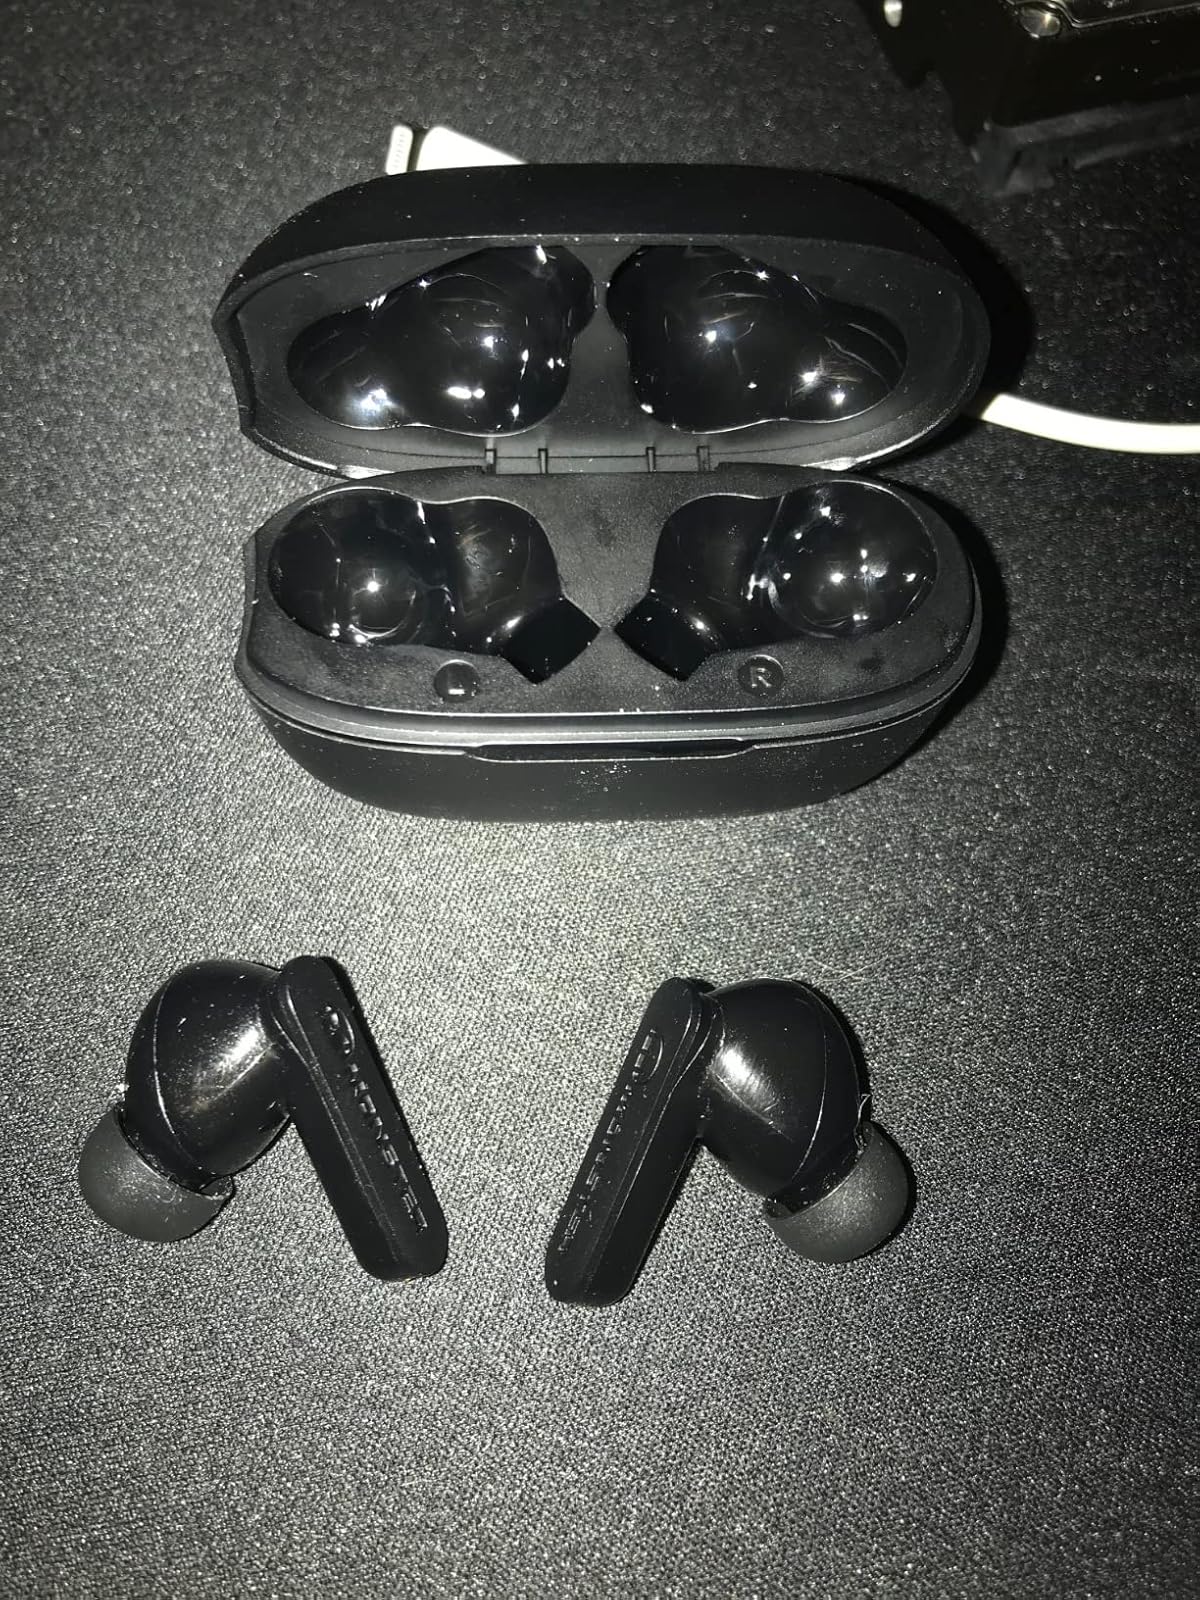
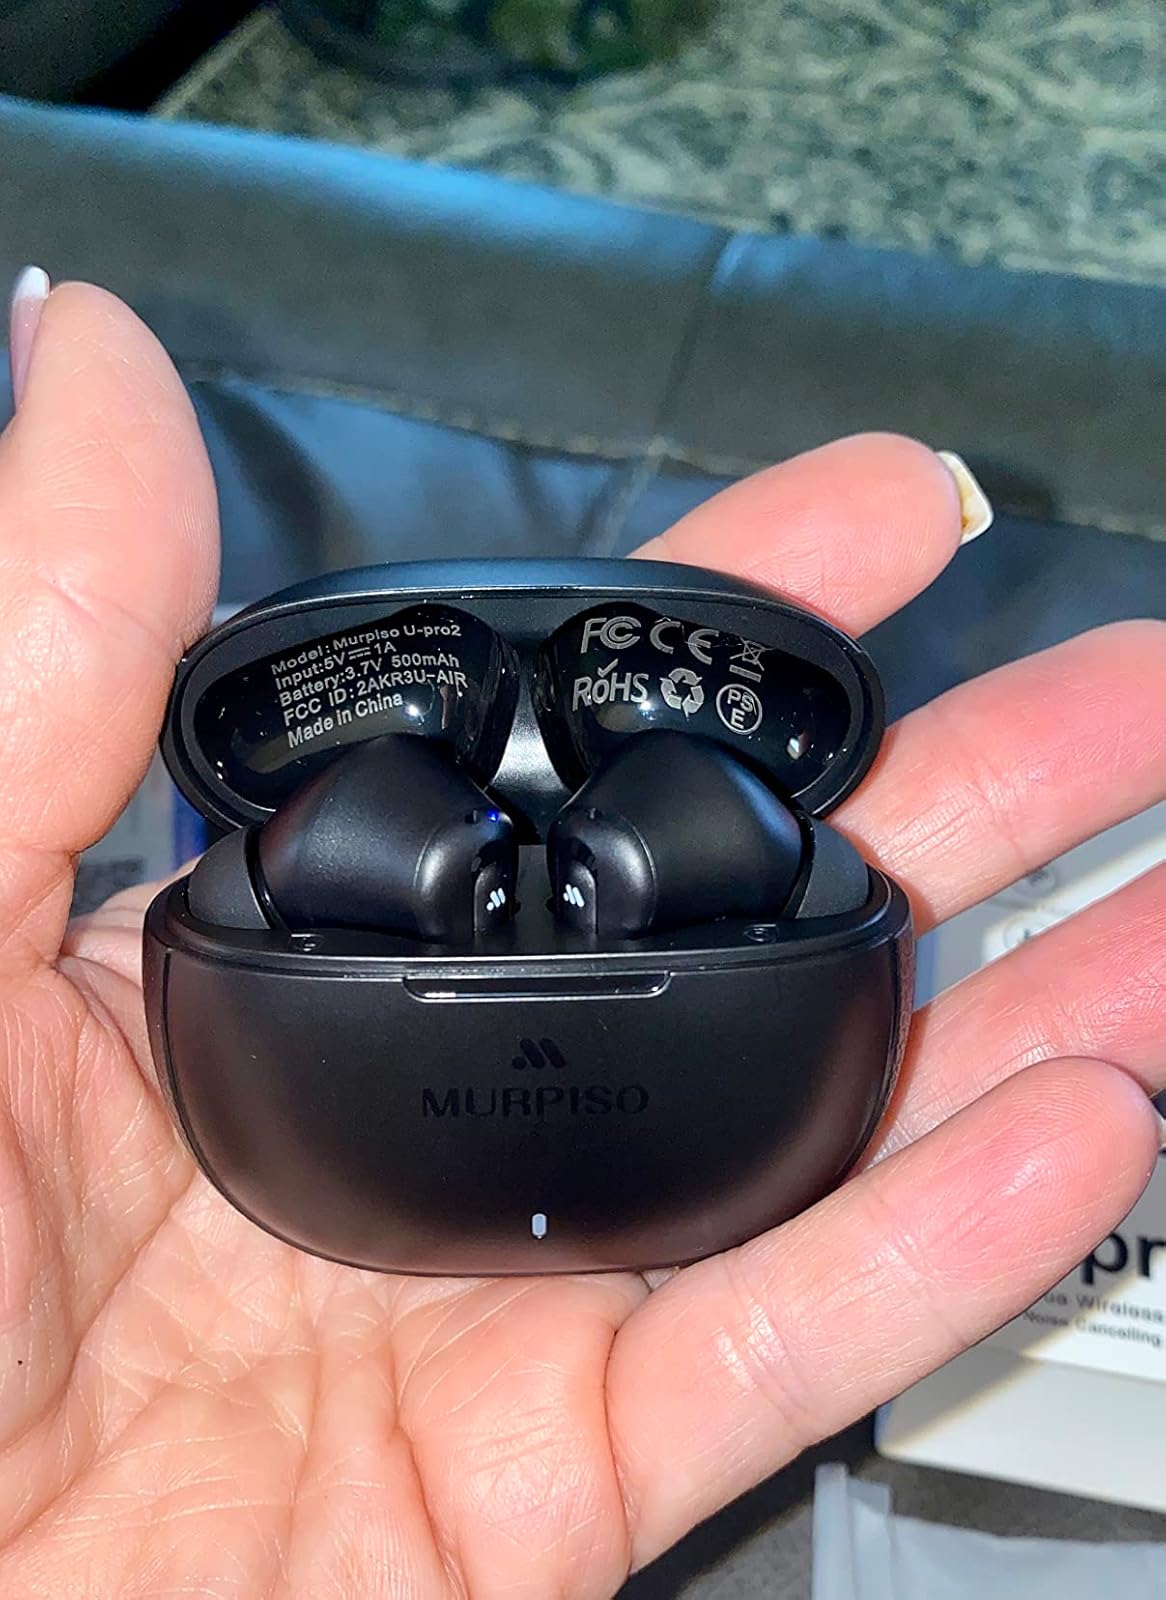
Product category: earbuds
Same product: no